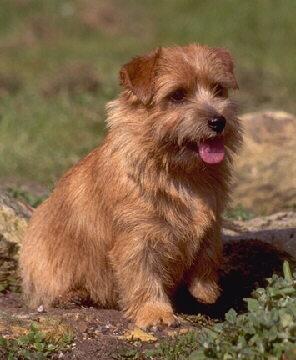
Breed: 203-n000027-Norfolk_terrier